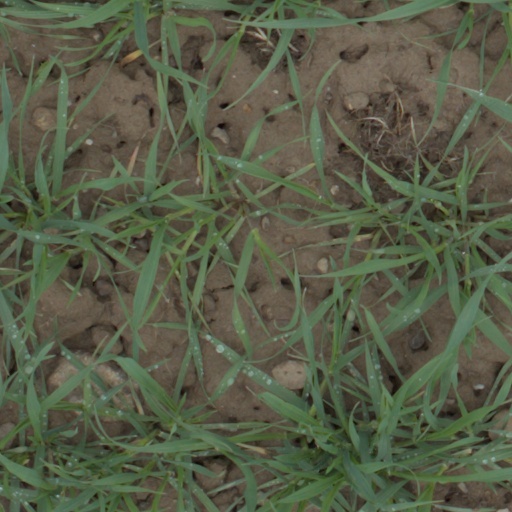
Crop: wheat